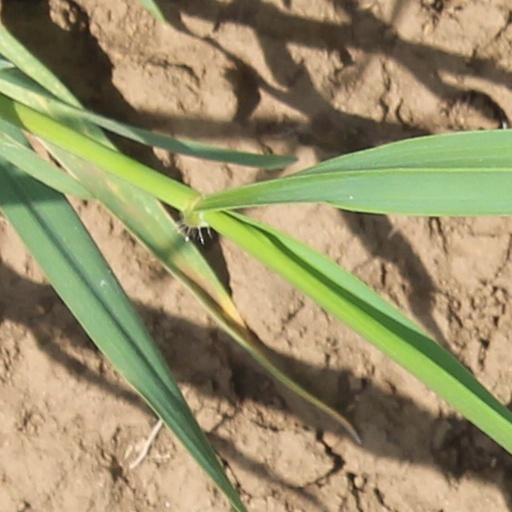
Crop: wheat